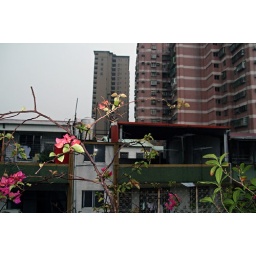
A view from my aunt's 5th floor balcony in Taipei.